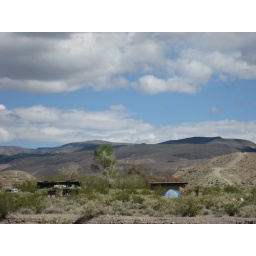
The guy from the enormous black bus let me charge my camera in a spare outlet.